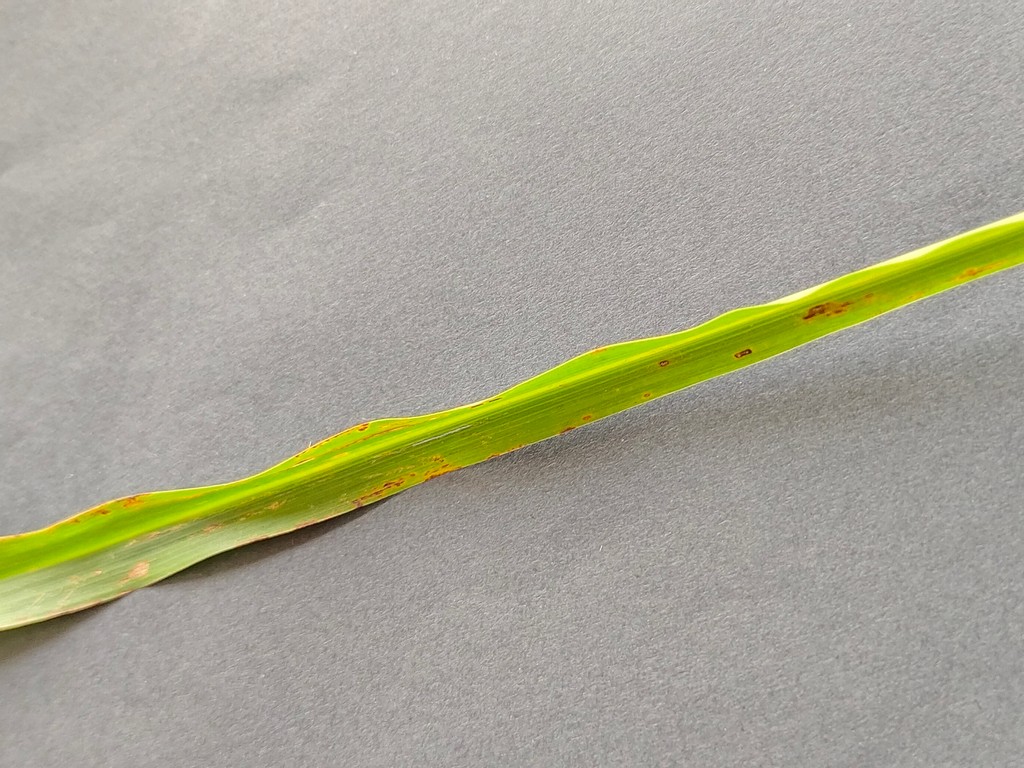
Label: Unhealthy